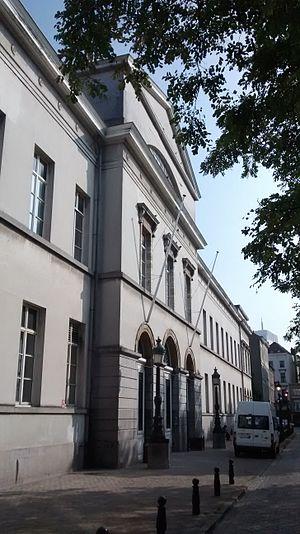
Le Grand Hospice - rebaptisé Hospice Pachéco après sa fusion avec une institution fondée au XVIIIᵉ siècle et installée entre 1843 et 1887 à l'emplacement de l'actuel square Jean Jacobs - est une œuvre de l'architecte Henri Partoes, à Bruxelles, en Belgique.